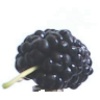
Label: Mulberry 1